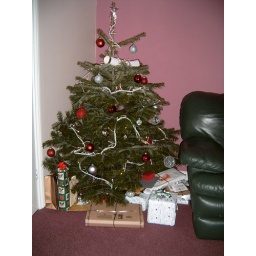
The first Christmas tree in our house and it's a real one!